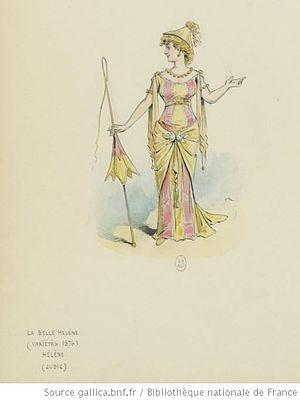
Draner, né le 12 novembre 1833 à Liège et mort le 30 août 1926 à Paris 9ᵉ, est un dessinateur et caricaturiste belge.
La Belle Hélène est un opéra bouffe en trois actes de Jacques Offenbach, livret de Henri Meilhac et Ludovic Halévy, créée à Paris au théâtre des Variétés le 17 décembre 1864.